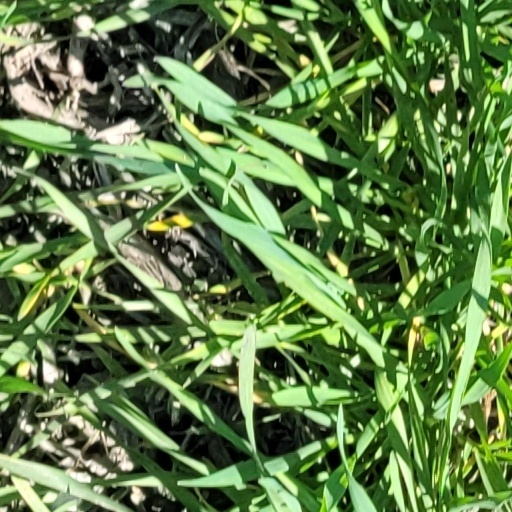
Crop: wheat